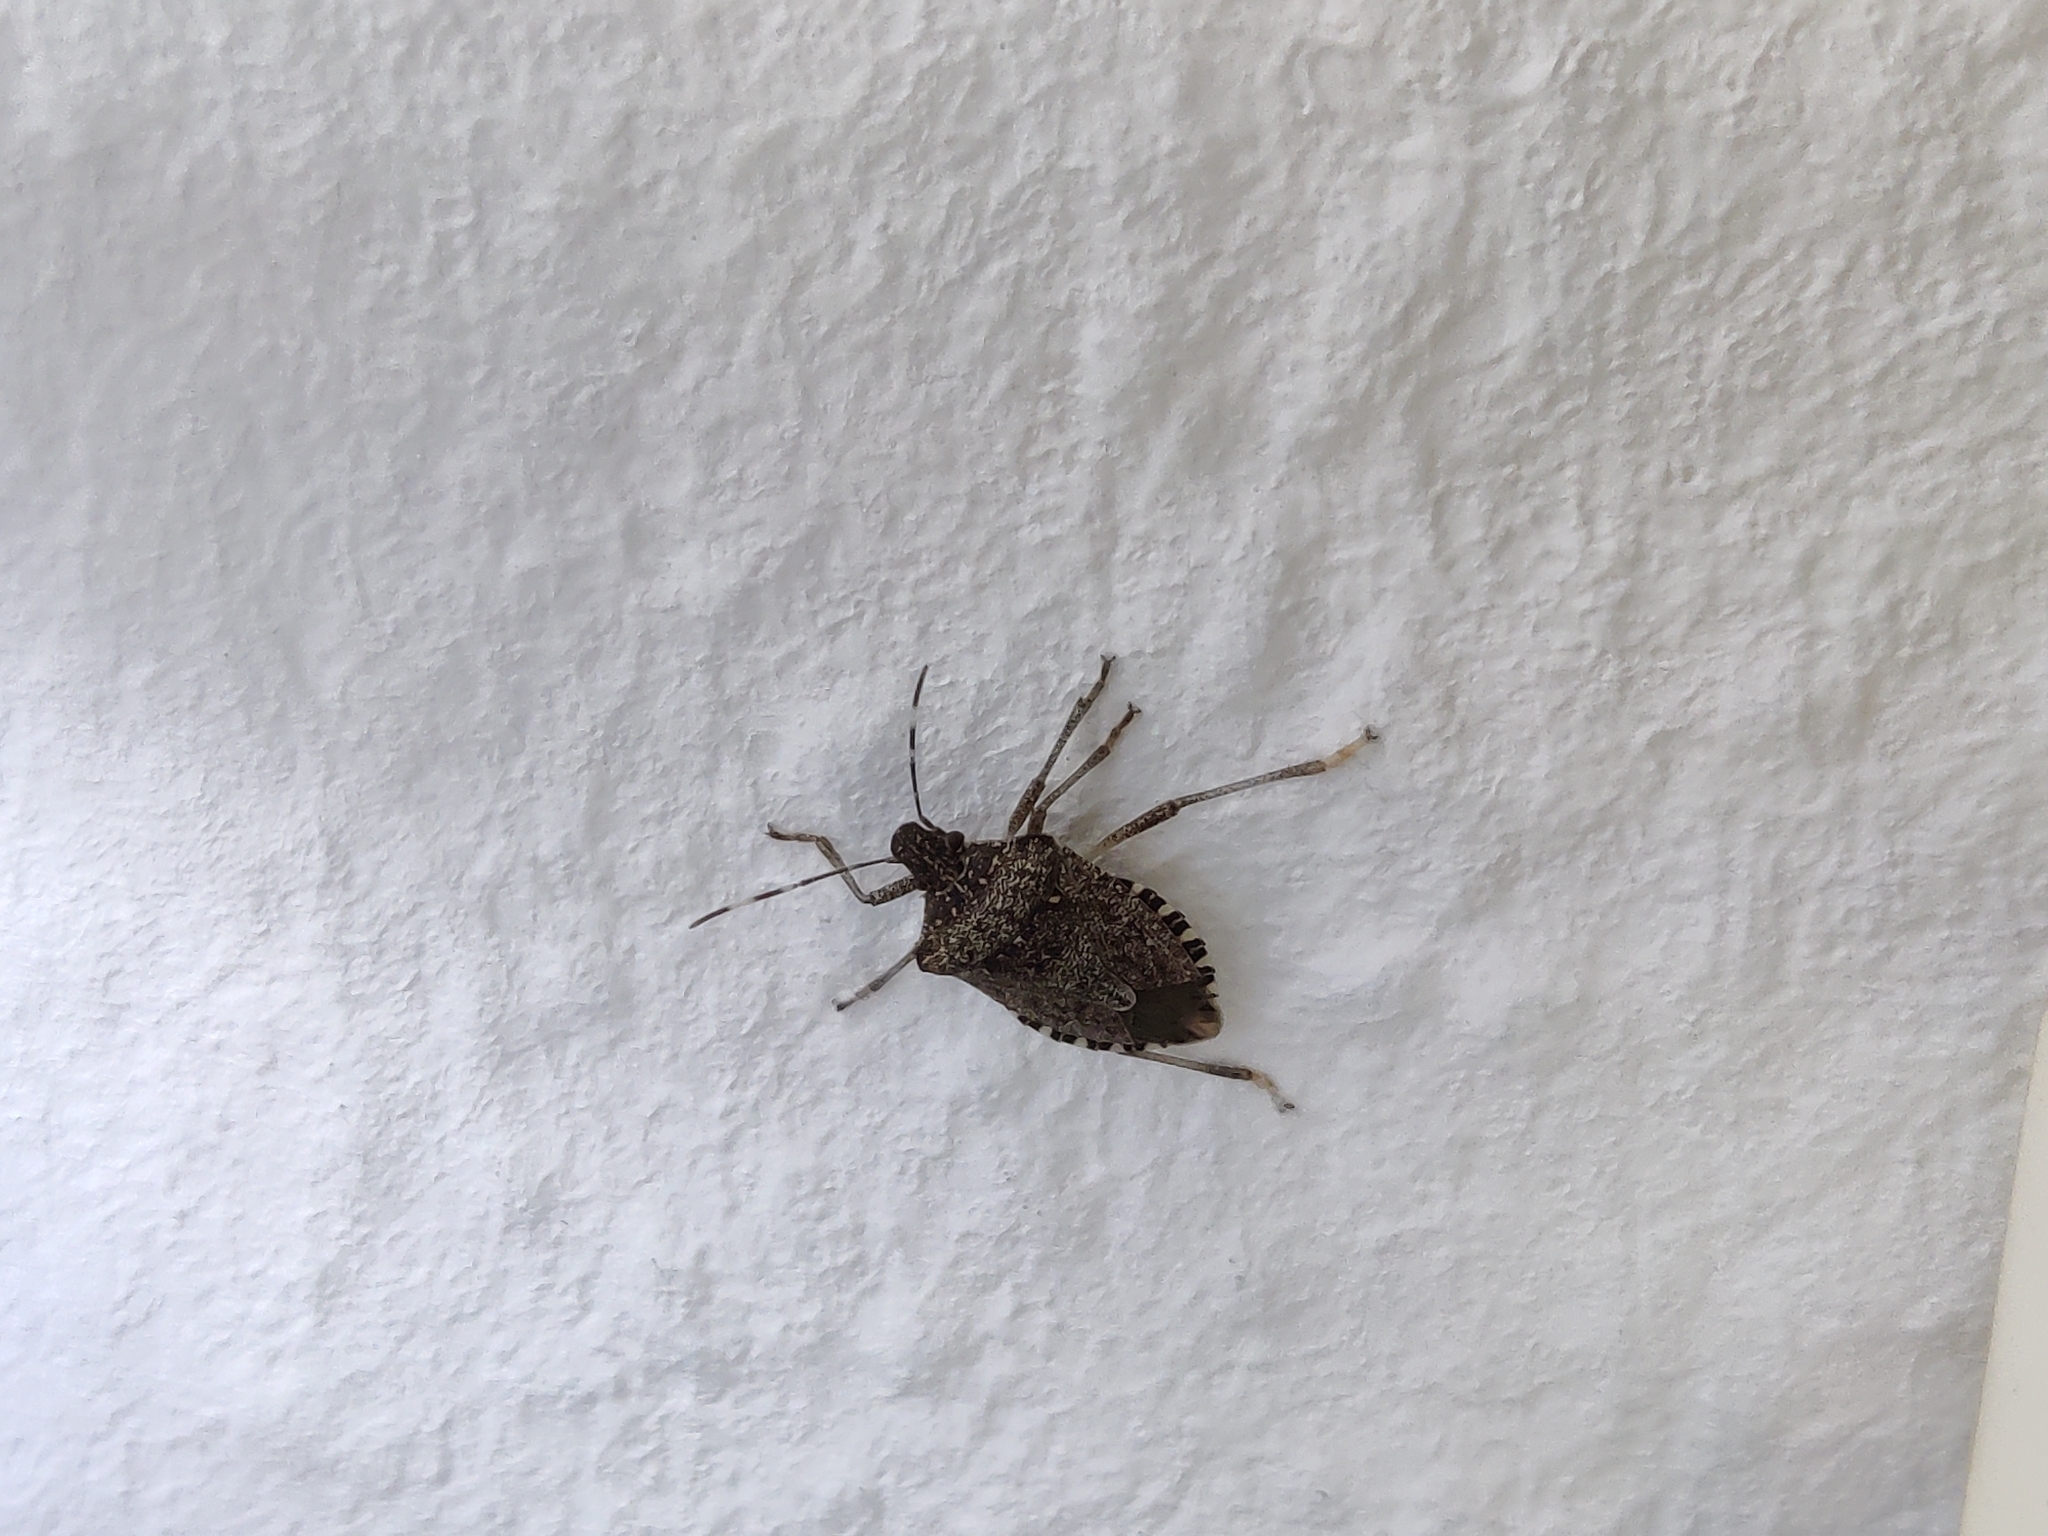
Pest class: stink_bug